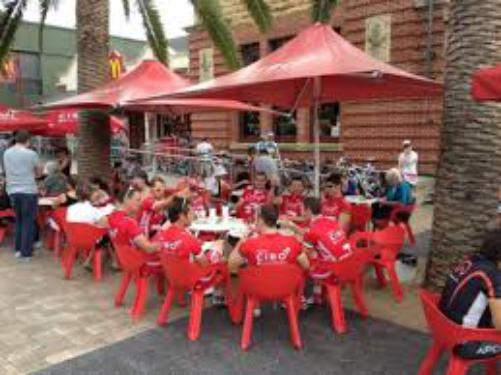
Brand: Cibo Espresso
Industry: Food